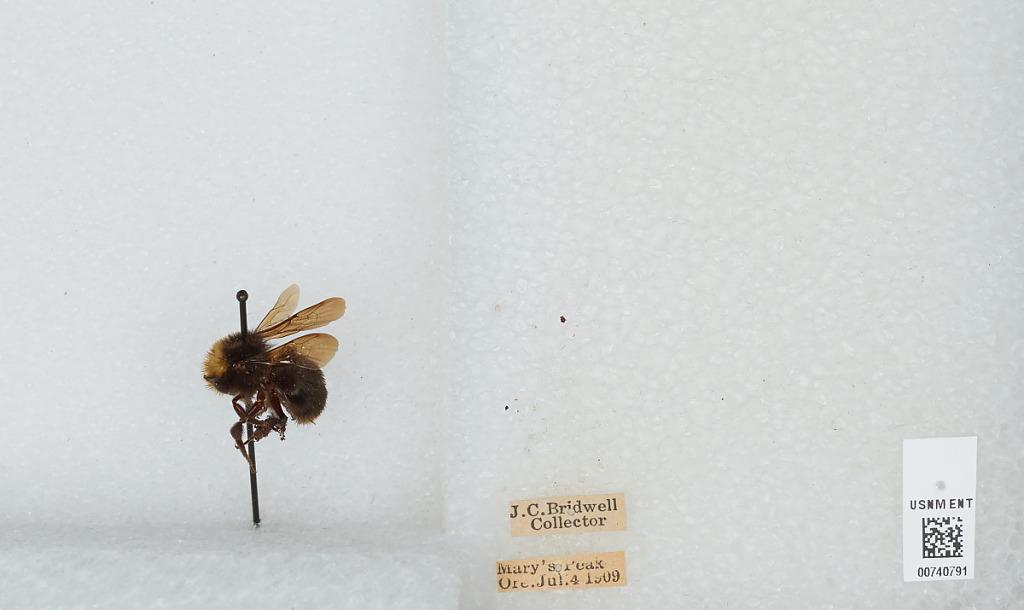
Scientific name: Bombus (Pyrobombus) vosnesenskii Radoszkowski
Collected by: J. Bridwell
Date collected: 1909-7-4
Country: United States
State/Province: Oregon
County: Benton
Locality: Mary's Peak
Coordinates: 44.5044, -123.552